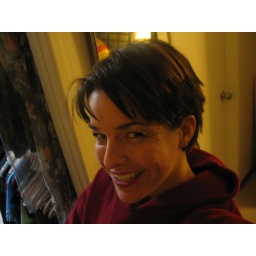
boy-cut short in the back, dyed dark brown with deep red low-lights and blond high-lights